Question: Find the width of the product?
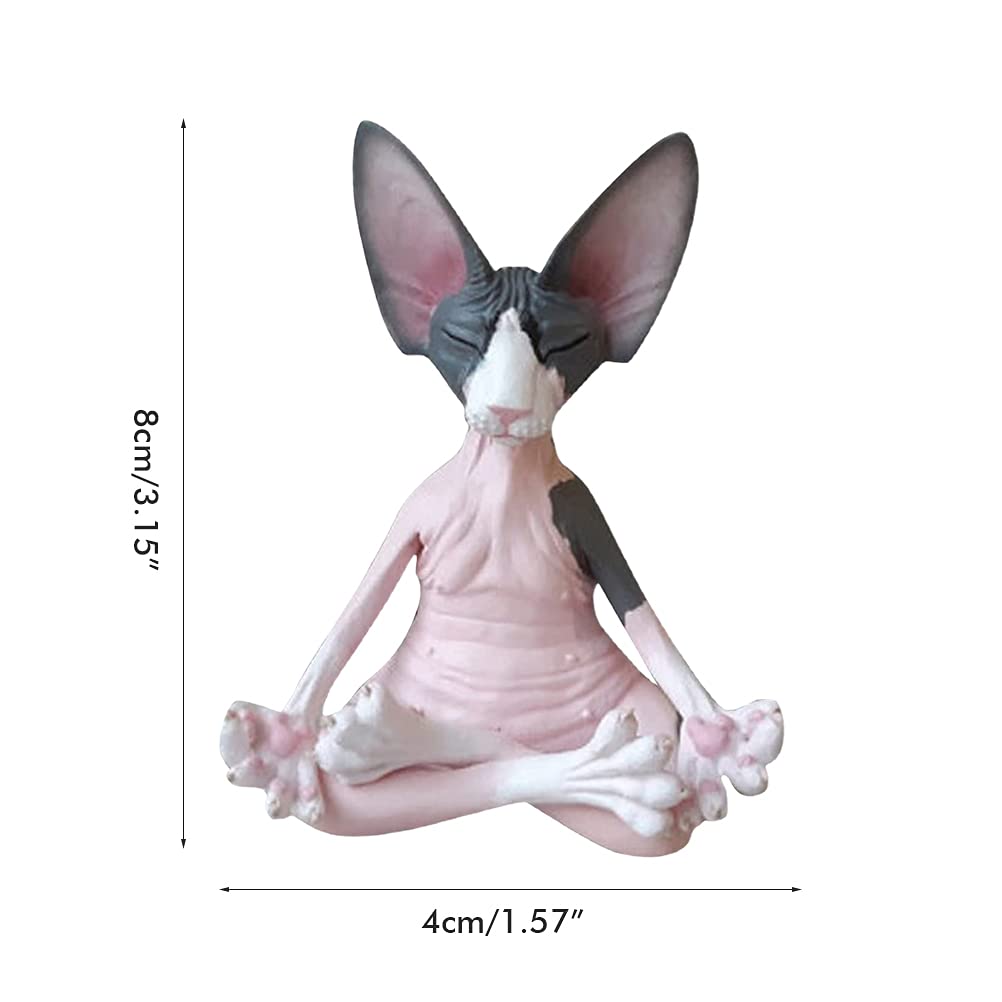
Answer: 4.0 centimetre